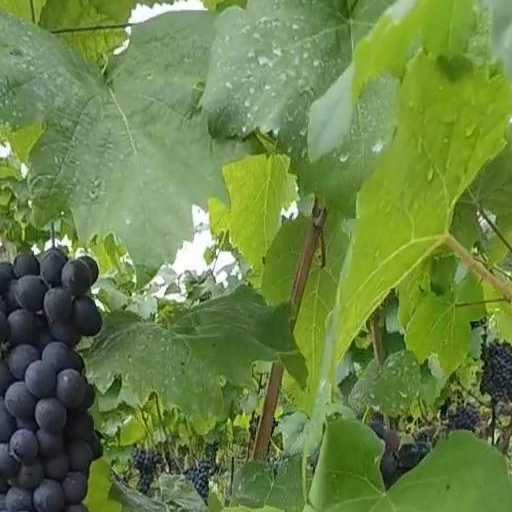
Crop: grape